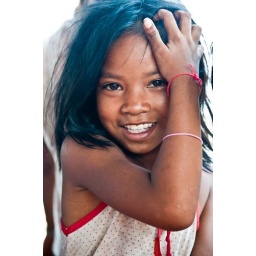
Local girl in market